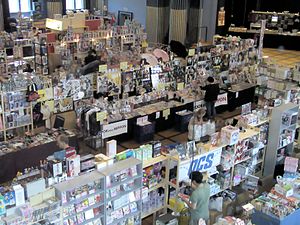
Anime convention / Verden rundt
Brug for en manga eller plakat? Forhandlerrum ved Connichi i Kassel.
En anime convention er et træf for fans af anime og manga, dvs. japanske tegnefilm og tegneserier. Programmet ved træffene, der finder sted verdenen over, omfatter ofte visning af animefilm- og serier, salgsboder med anime, manga og merchandise og optræden på scener, herunder især cosplaykonkurrencer.